Adrian Cole (RAAF officer)

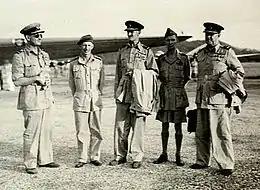
Cole (far left) as RAAF Liaison Officer to South East Asia Command, with Air Chief Marshal Sir Keith Park (centre) and Air Marshal Sir Hugh Saunders (far right), near Penang, c. August 1945

Cole was summarily retired from the RAAF in 1946, along with several other senior commanders and veterans of World War I, primarily to make way for the advancement of younger and equally capable officers. In an earlier minute to the Minister for Air, Arthur Drakeford, regarding post-war command prospects, Air Vice Marshal Jones had assessed Cole as having failed to display "certain of those qualities expected to be possessed by senior officers of such rank". In any case, his role overseas was redundant. Cole, for his part, later wrote to the Melbourne "Herald" that he considered the RAAF's administration during World War II to be "weak", and that as a consequence he felt "a lot happier to serve most of the War with the Royal Air Force".